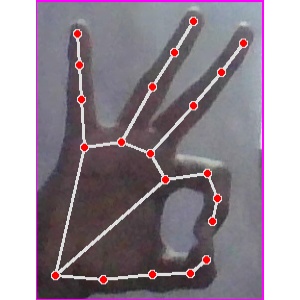
अक्षर: ण